Tetraacetyl diborate

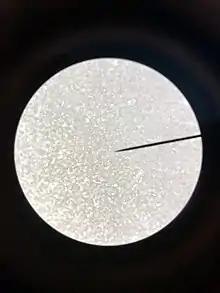
Tetraacetyl Diborate crystals observed under a microscope.

Tetraacetyl diborate is an organoboron compound with the molecular formula (CHCOO)BOB(CHCOO).